South Coast Shipyard

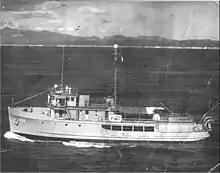
A 128-foot Yard patrol boat in 1952

South Coast Shipyard built in 1945 US Navy Air-sea rescue boat (C-26646 to C-26651), also called a crash boat (ARB), were: Model 314 at , length of , beam of , draft of . Powered by Hall-Scott Defender V12 petrol engines with a top speed of . They had a crew of 7 or 8 and were armed with two .50 cal. M2 Browning machine guns. The boat has two rigid 795 gallon United States Rubber Company bullet sealing fuel tanks. This was a speed boat used to rescue pilots, crew and passengers from downed aircraft in search and rescue, air-sea rescue missions.